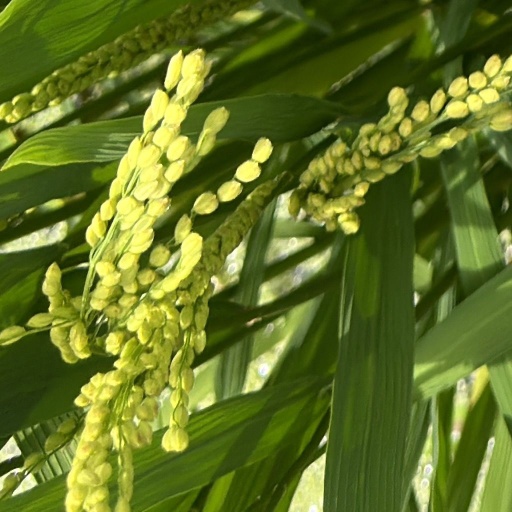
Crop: rice